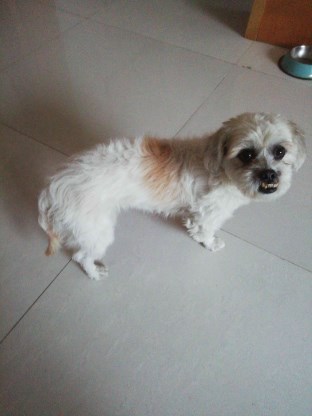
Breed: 3336-n000121-chinese_rural_dog